History of Senegal

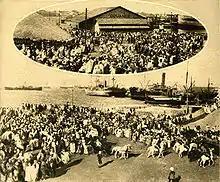
Arrival of Blaise Diagne, Deputy for Senegal, High Commissioner of the Government for the recruitment of black troops in Dakar in March 1918

Following the 1945 elections to the Constituent Assembly in France, which were held with a very limited franchise, the French authorities gradually extended the franchise until—in November 1955—the principle of universal suffrage was passed into law and implemented the following year. The first electoral contests held under universal suffrage were the municipal elections of November 1956. The first national contest was the 31 March 1957 election of the Territorial Assembly.